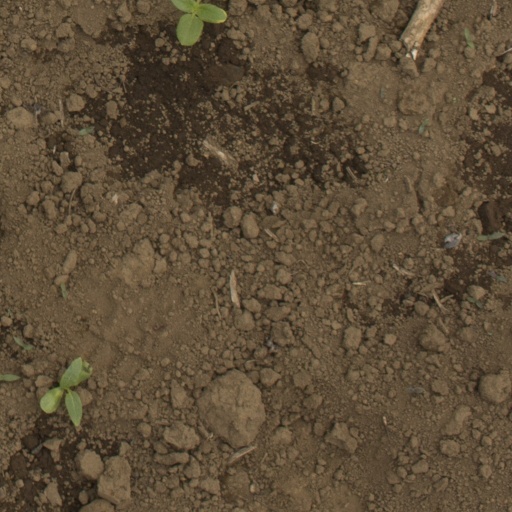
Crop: Jerusalem artichoke